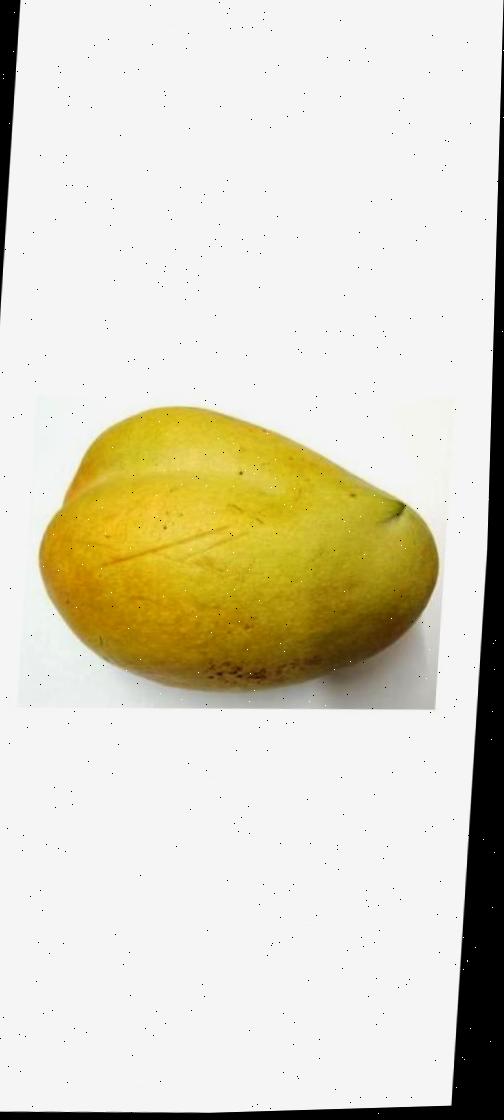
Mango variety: Bari-11